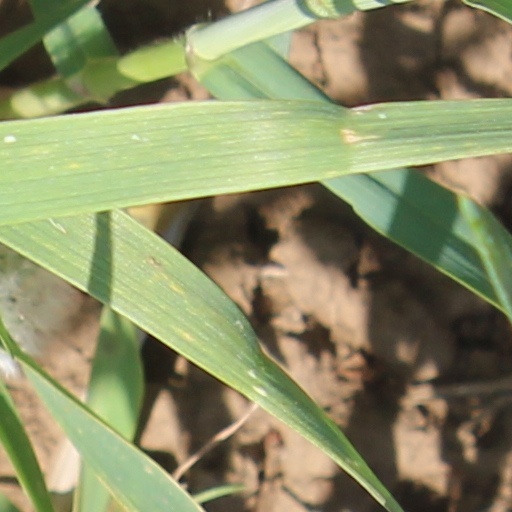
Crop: wheat